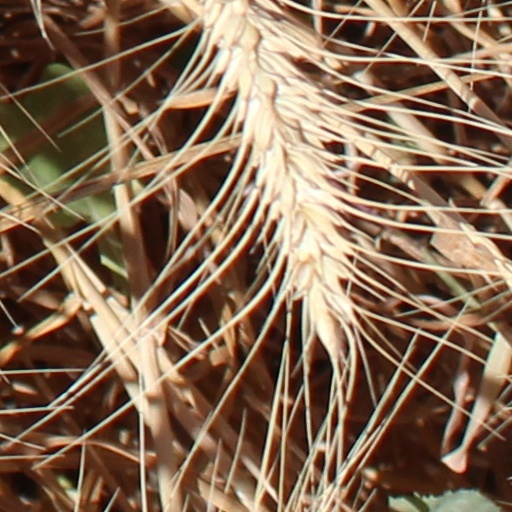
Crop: wheat